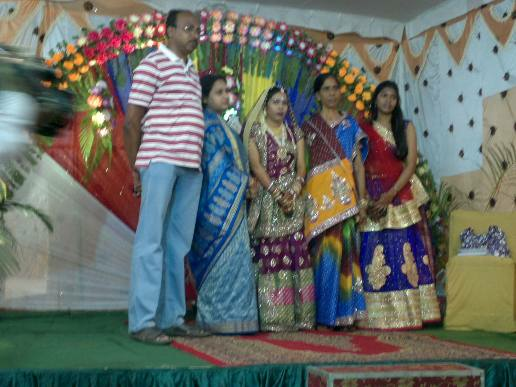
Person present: Yes